Matt Konop

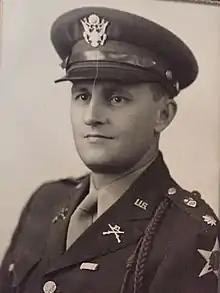
Colonel Matt Konop after World War II

In early May 1945, Konop was made the commander of the 2nd Infantry Division advance party by Second Infantry Division Commanding Officer General Walter M. Robertson, who had learned of Konop's Czech lineage and ability to speak the language. Konop's advance force coincidentally liberated the same Czech villages where his grandparents had lived before they emigrated to America. During the liberation, news spread throughout the region that "one of our own" had returned to free the people from six years of occupation by Nazi Germany.